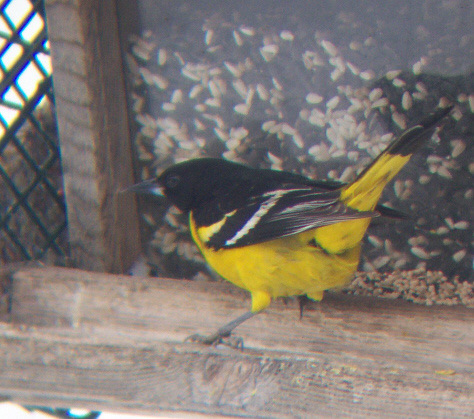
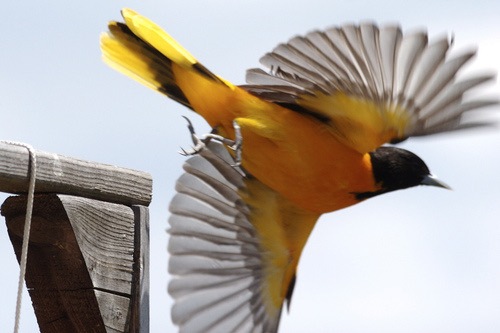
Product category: misc
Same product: yes